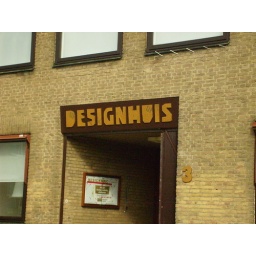
Een dag-excursie, georganiseerd door Cheops, in het (uiteindelijk niet zo) zonnige zuiden van Nederland: Eindhoven!